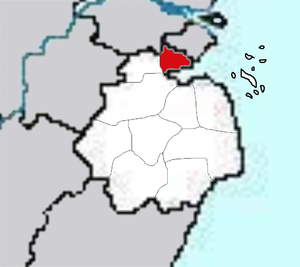
Jiaxing est une ville du nord de la province du Zhejiang en Chine. La population de la ville était de 1 201 900 habitants en 2010, tandis que la préfecture comptait 4,5 millions d'habitants.